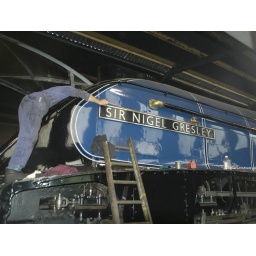
this shot is from June 2006. I believe this locomotive is now under steam and running again